Joey Buttafuoco

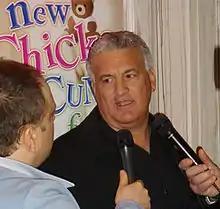
Joey Buttafuoco

Joseph A. Buttafuoco (born March 11, 1956) is an American auto body shop owner. In 1992, Buttafuoco was convicted for his statutory rape of a minor, 17-year-old Amy Fisher, after Fisher shot his wife, Mary Jo Buttafuoco, in the face. Tabloid news coverage labelled Fisher the "Long Island Lolita".